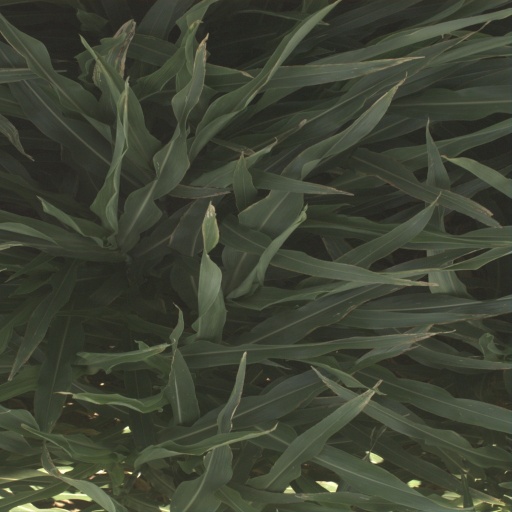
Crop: sorghum